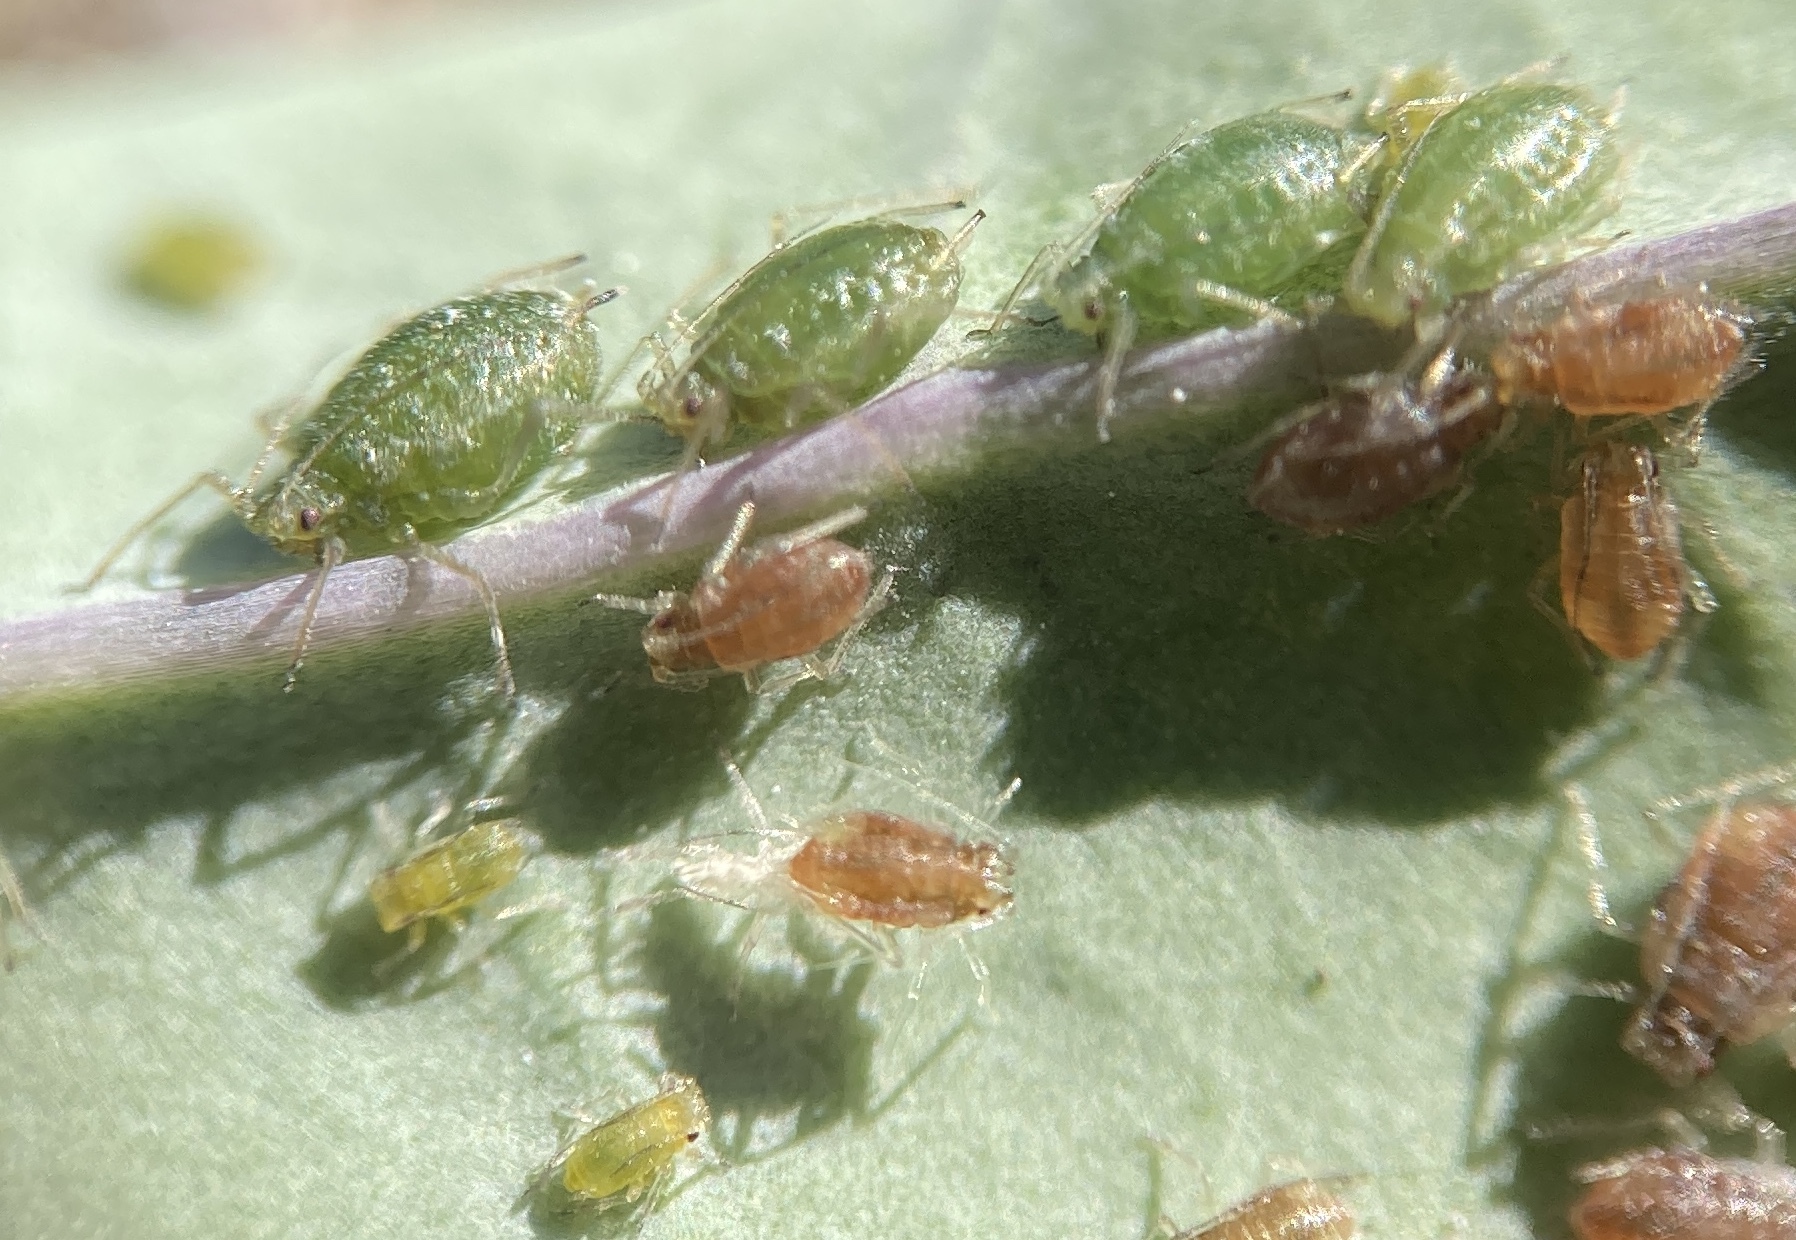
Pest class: green_peach_aphid